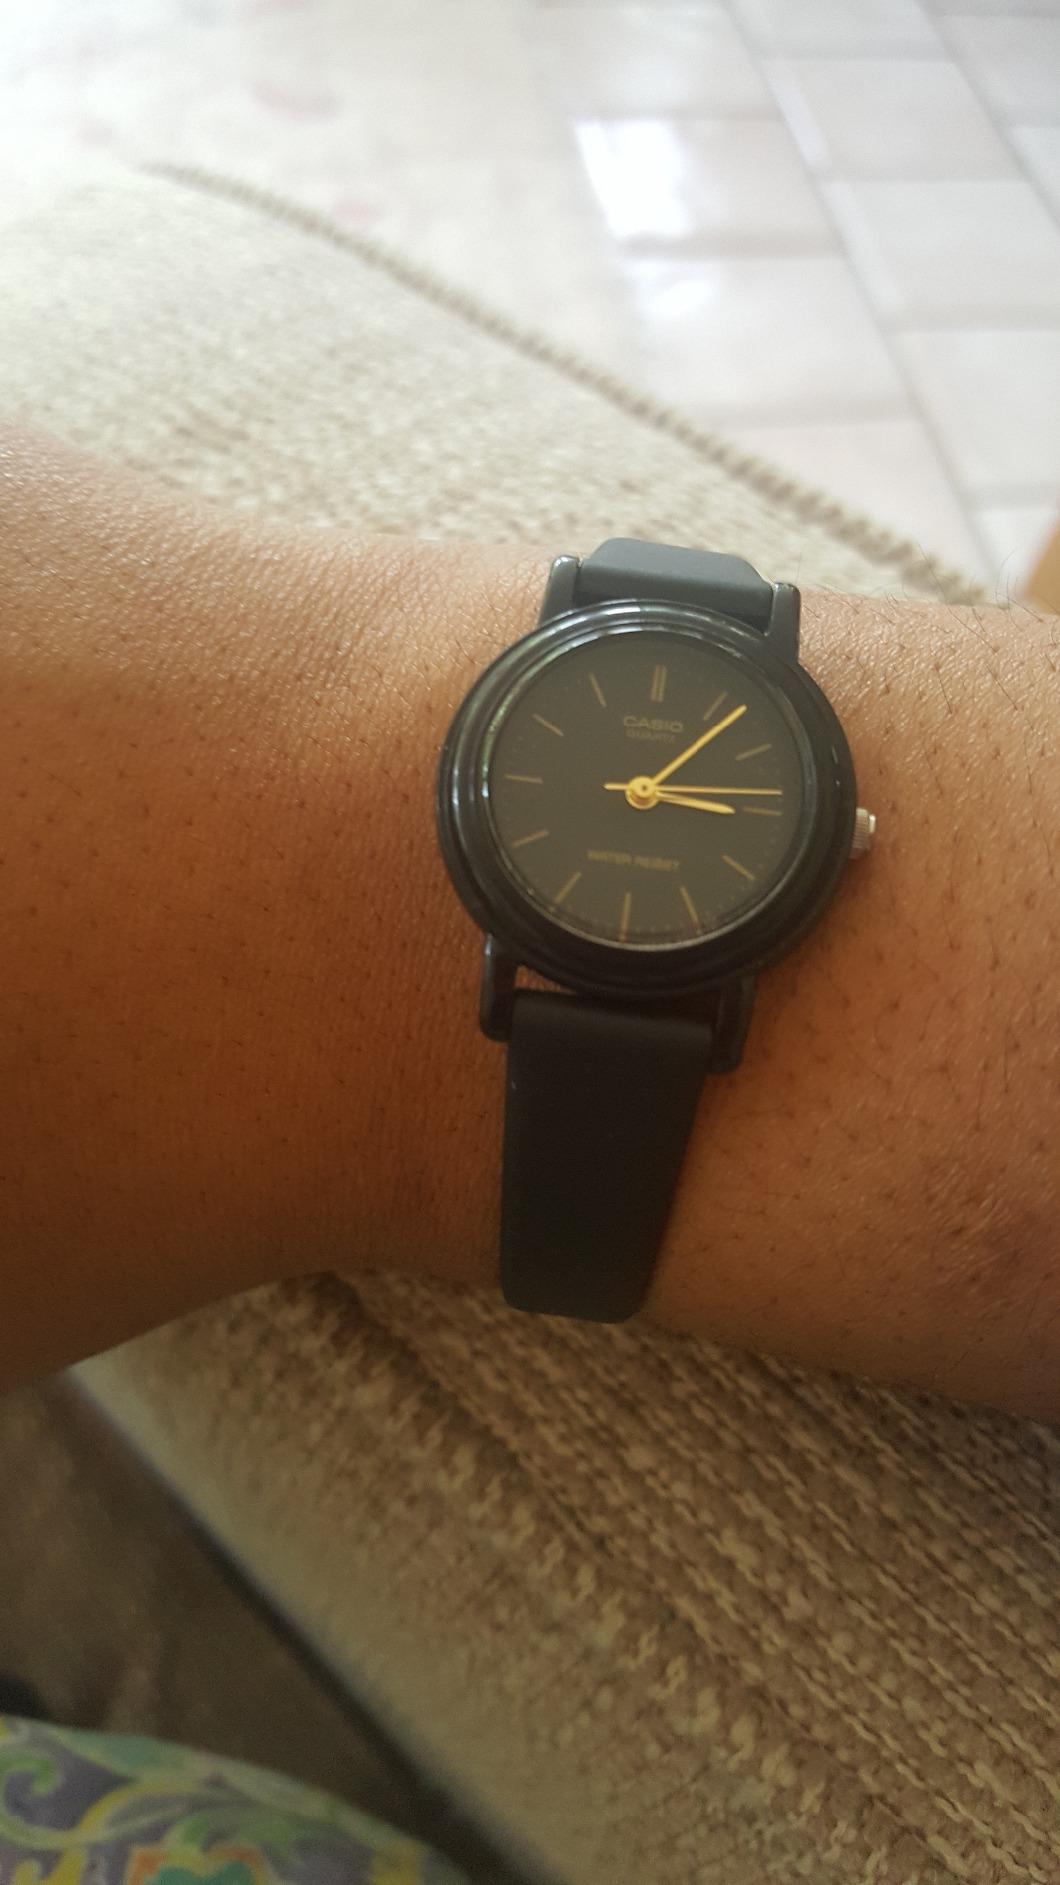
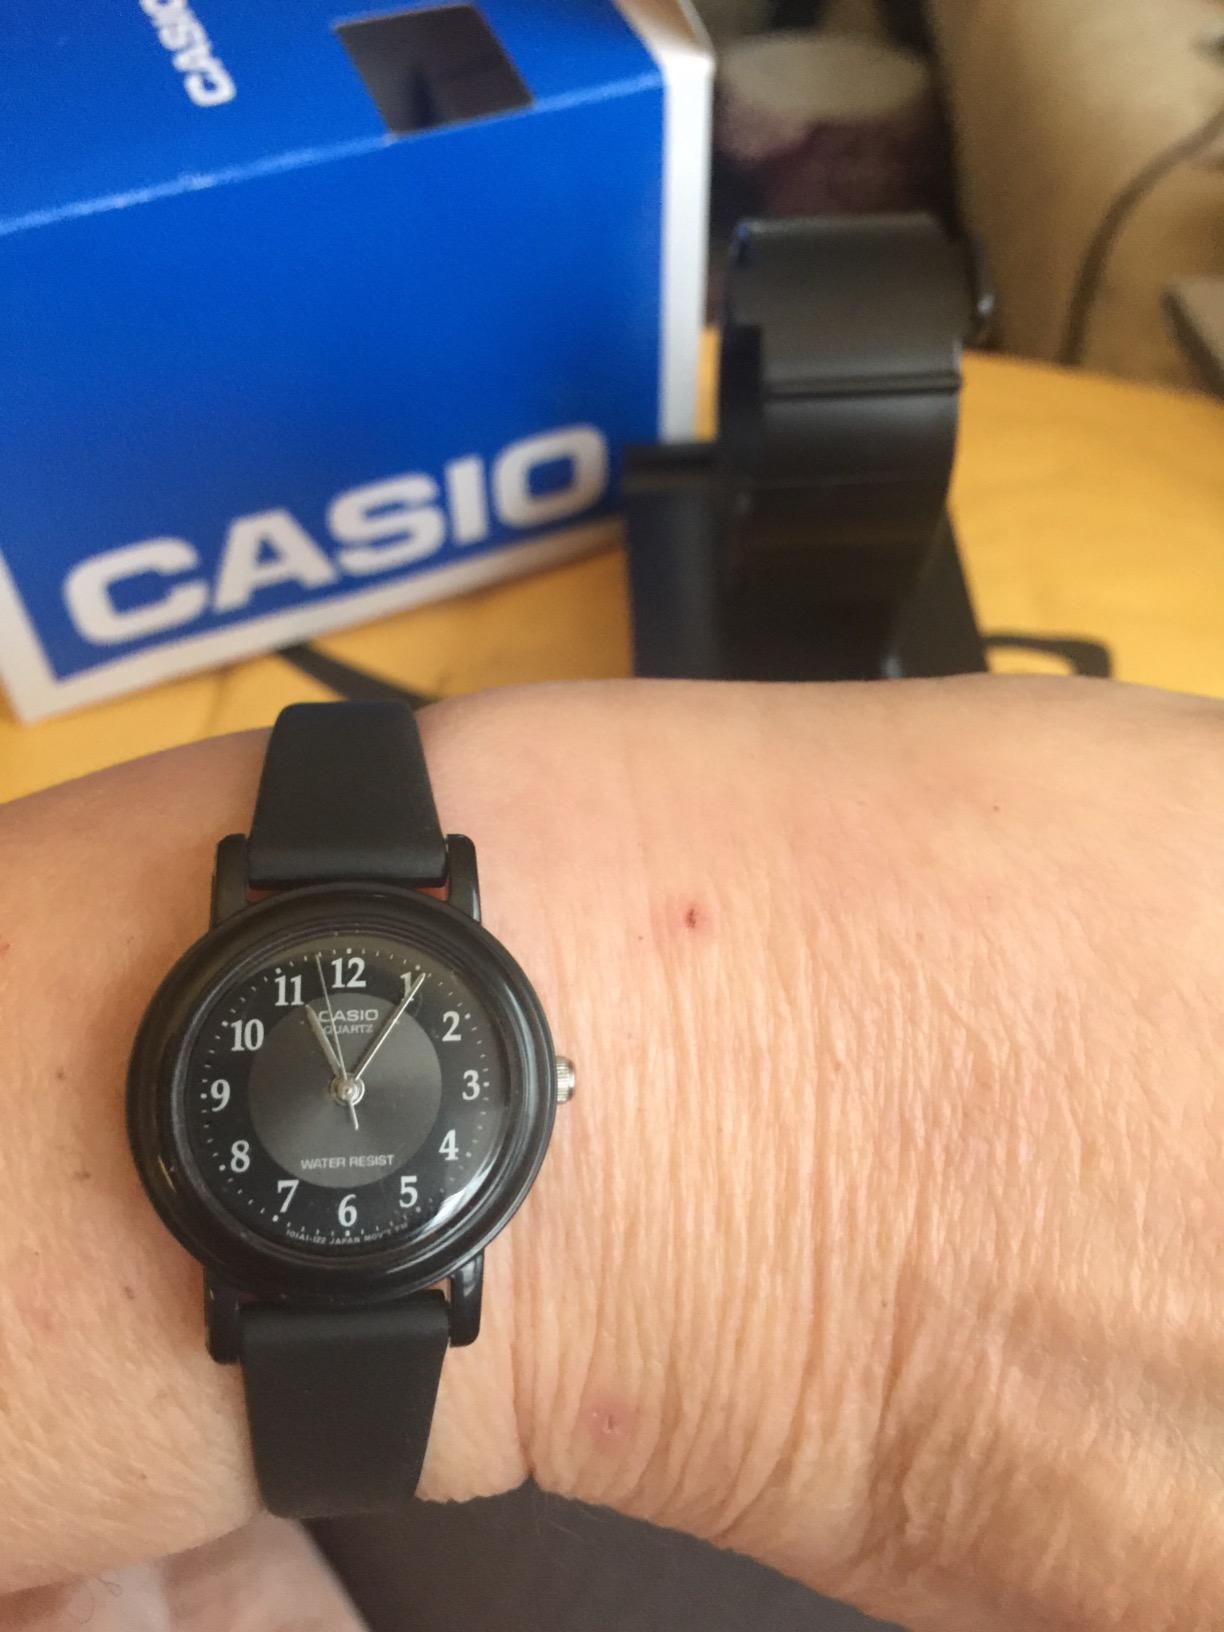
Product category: accessories_watch
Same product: no